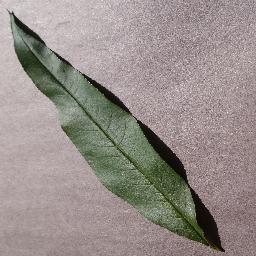
Label: Peach___healthy